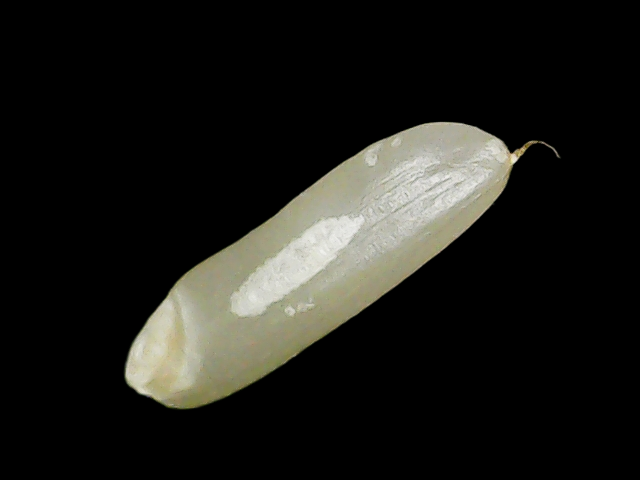
Rice variety: Binadhan7